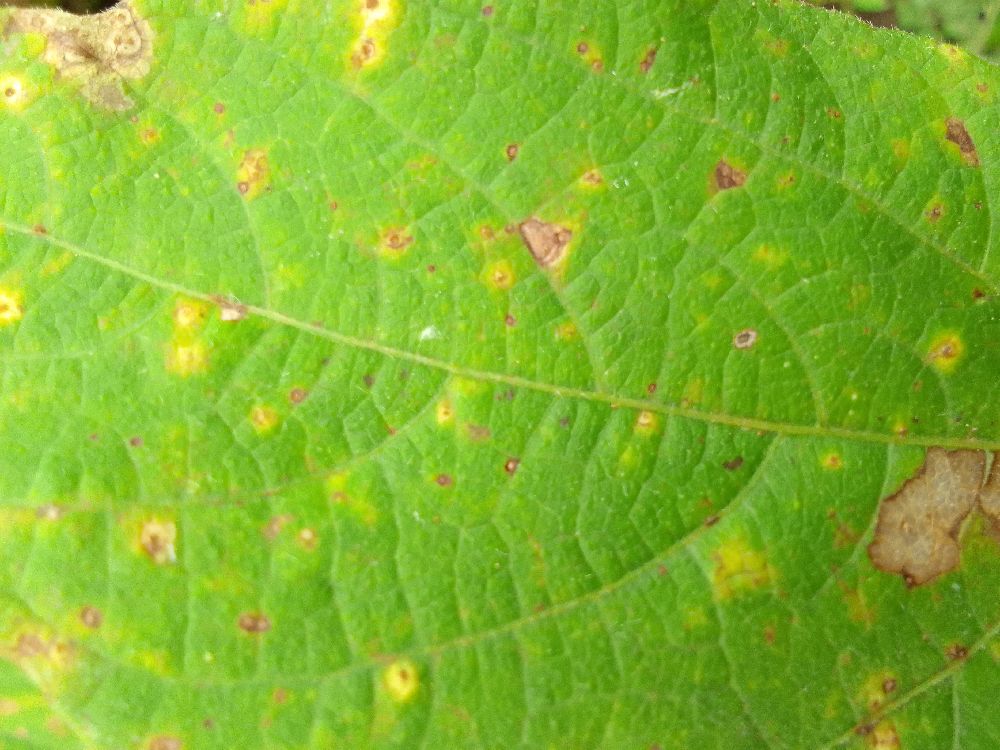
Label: rust